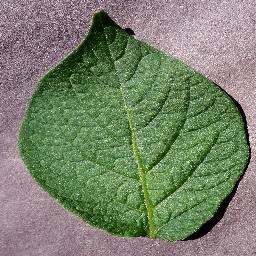
Etiqueta: Sana